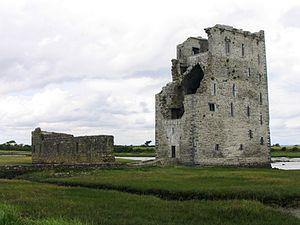
Château de Carrigafoyle, situé sur le bord de l'estuaire de la rivière Shannon, dans le Comté de Kerry, en Irlande.